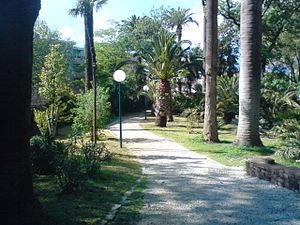
Parc Victor Cravéro
Le Pradet est une commune française située dans le département du Var, en région Provence-Alpes-Côte d'Azur.